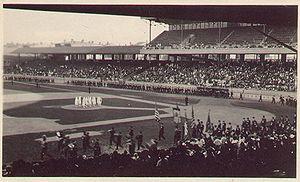
Le Crosley Field est un ancien stade de la Ligue majeure de baseball située à Cincinnati, Ohio aux États-Unis.